Sequoiadendron giganteum

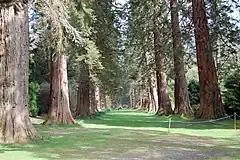
The well-known giant sequoia avenue planted in 1863 at Benmore Botanic Garden, Scotland. These trees are all over tall

The creation of tunnel trees, including the iconic Wawona Tree, further cemented the cultural legacy of the sequoias. By carving pathways through their immense trunks, Americans celebrated their ability to master the wilderness, embodying the spirit of exploration and progress that defined the nation's expansion. These trees became popular tourist attractions during the rise of the automobile age, embodying the frontier spirit of exploration and progress. However, as the weakened trees began to collapse, they came to symbolize the unintended consequences of human ambition. Today, the California Tunnel Tree, the last surviving tunnel tree, protected in Mariposa Grove, stands as a relic of the past and a symbol of changing values.